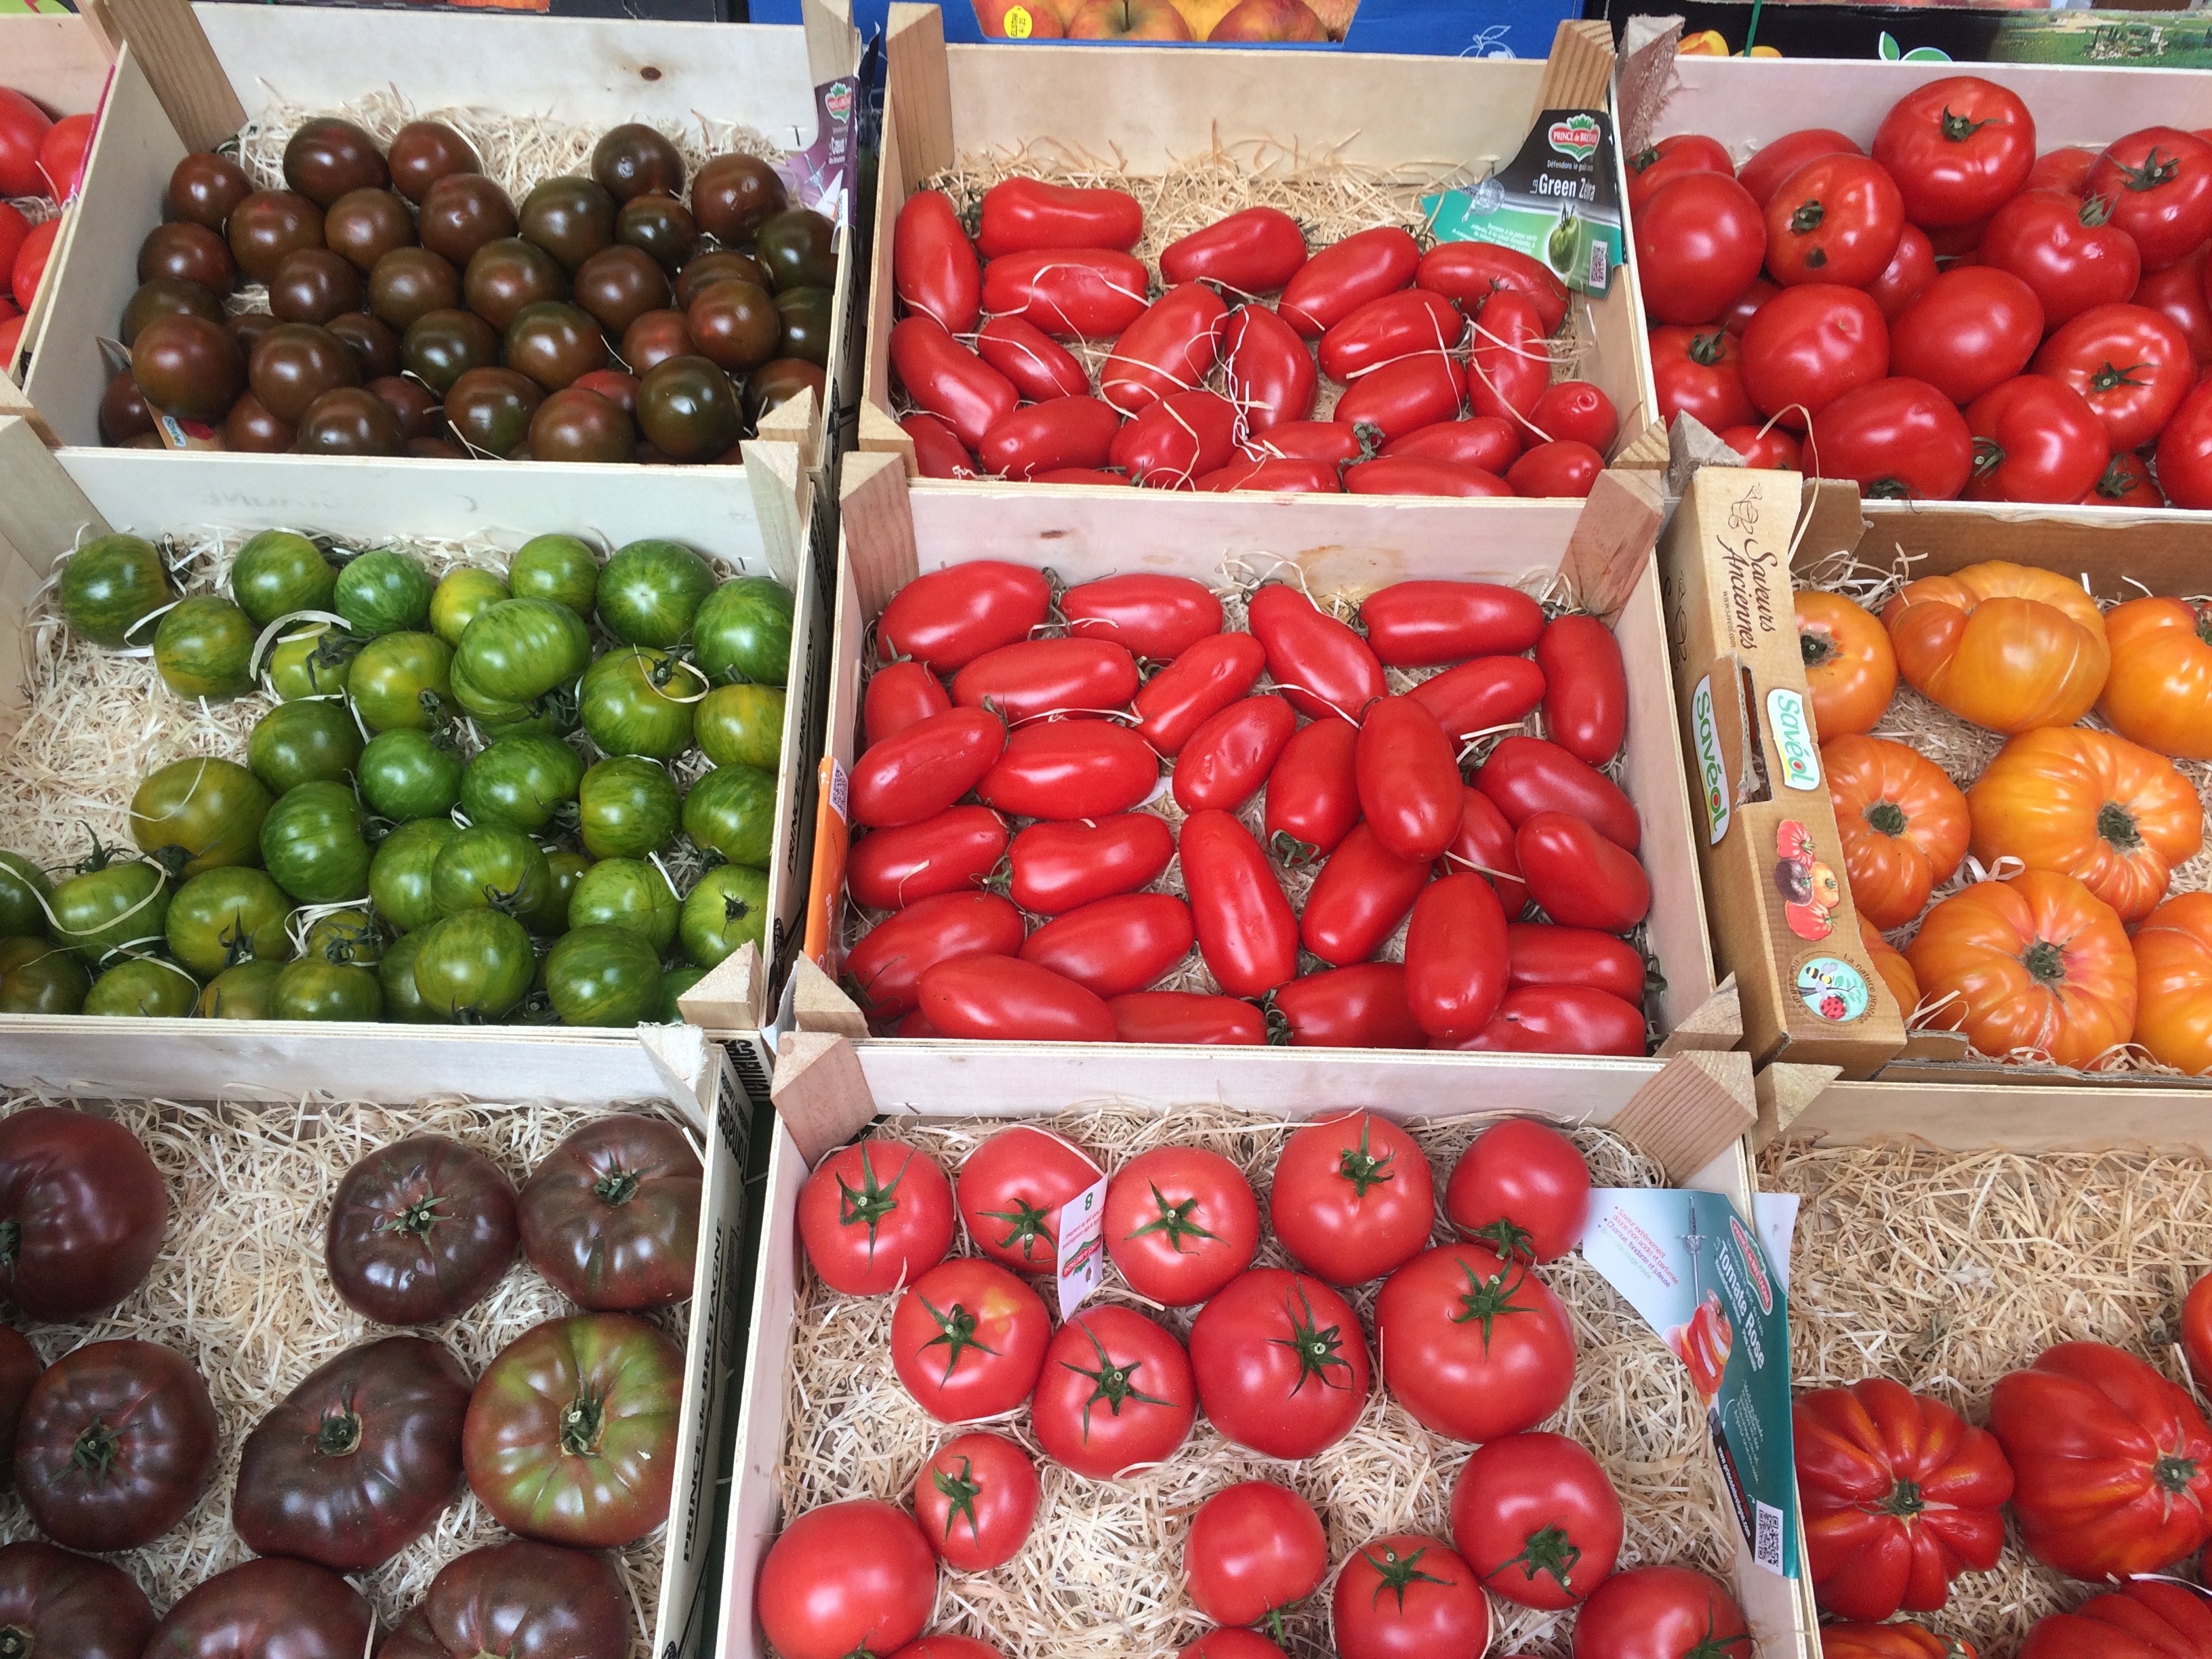
plant, fruit, food, green, red, produce, vegetable, market, yellow, health, tomato, flowering plant, local food, tomatoes juice, tomato juice, land plant, potato and tomato genus